Q27 (New York City bus)

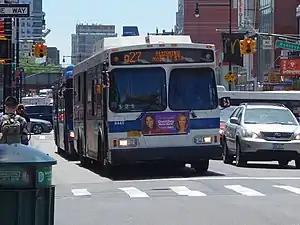
A 2004 Orion VII OG HEV (6445) on the Flushing-bound Q27 turning onto 39th Avenue from Main Street in May 2019

Alternate buses were extended south along Springfield Boulevard to Queens Village station of the Long Island Rail Road on April 30, 1950. This change had been approved by the New York City Board of Estimate on April 4.